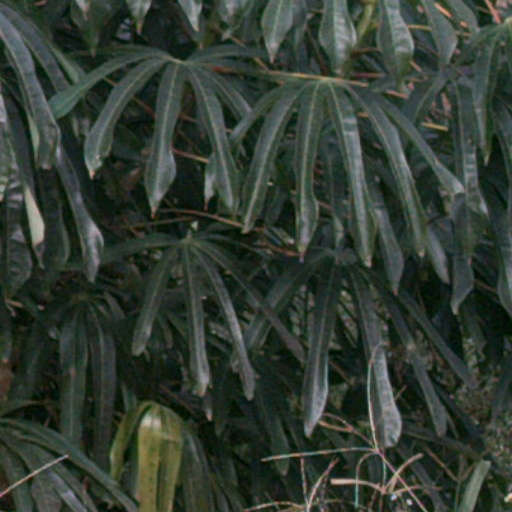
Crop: cassava